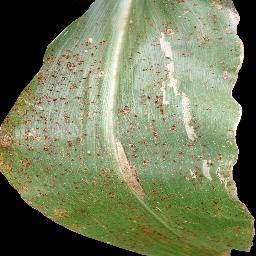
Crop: corn
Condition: (maize)_common_rust